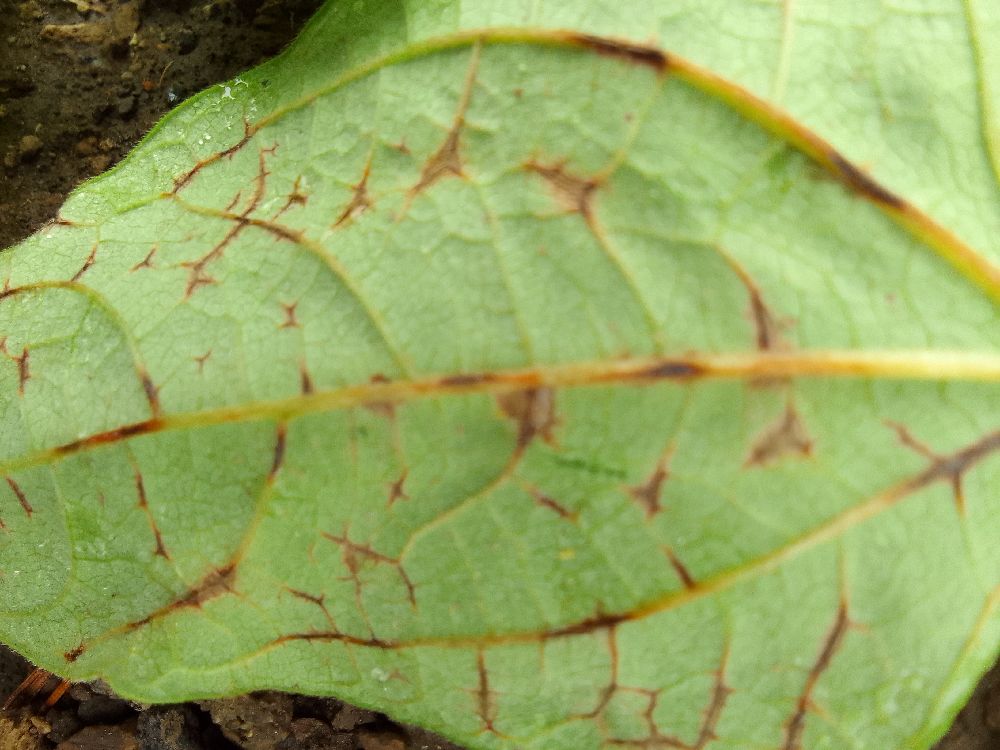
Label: anthracnose